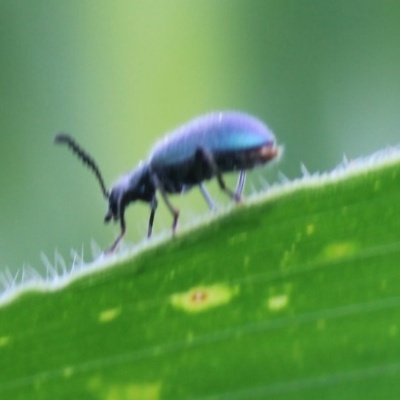
Crop: Maize
Condition: leaf beetle